Anne, Queen of Great Britain

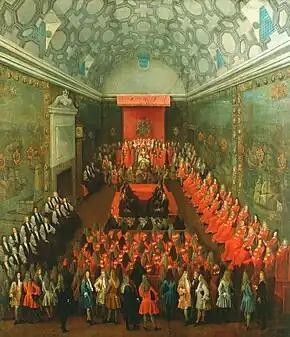
Queen Anne addressing the House of Lords painted by Peter Tillemans)

William of Orange invaded England on 5 November 1688 in the Glorious Revolution, which ultimately deposed King James. Forbidden by James to pay Mary a projected visit in the spring of 1687, Anne corresponded with her and was aware of the plans to invade. On the advice of the Churchills, she refused to side with James after William landed and instead wrote to William on 18 November declaring her approval of his action. Churchill abandoned the unpopular King James on the 24th. George followed suit that night, and in the evening of the following day James issued orders to place Sarah Churchill under house arrest at St James's Palace. Anne and Sarah fled from Whitehall by a back staircase, putting themselves under the care of Bishop Compton. They spent one night in his house, and subsequently arrived at Nottingham on 1 December. Two weeks later and escorted by a large company, Anne arrived at Oxford, where she met George in triumph. "God help me!", lamented James on discovering Anne's desertion on 26 November, "Even my children have forsaken me." On 19 December, Anne returned to London, where she was at once visited by William. James fled to France on the 23rd. Anne showed no concern at the news of her father's flight, and instead merely asked for her usual game of cards. She justified herself by saying that she "was used to play and never loved to do anything that looked like an affected constraint".